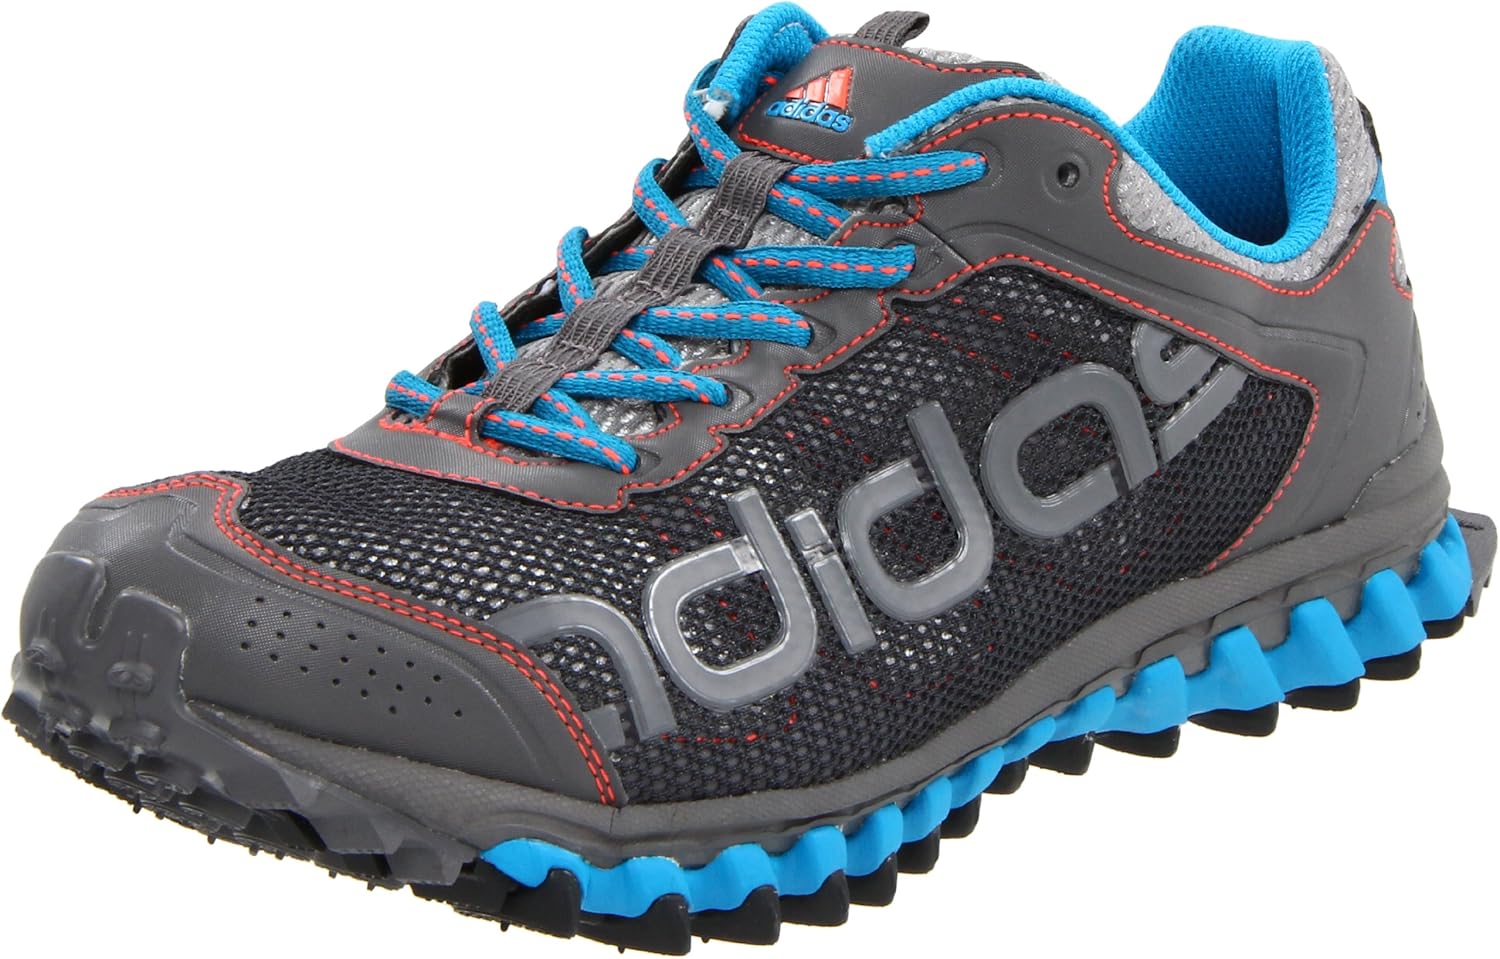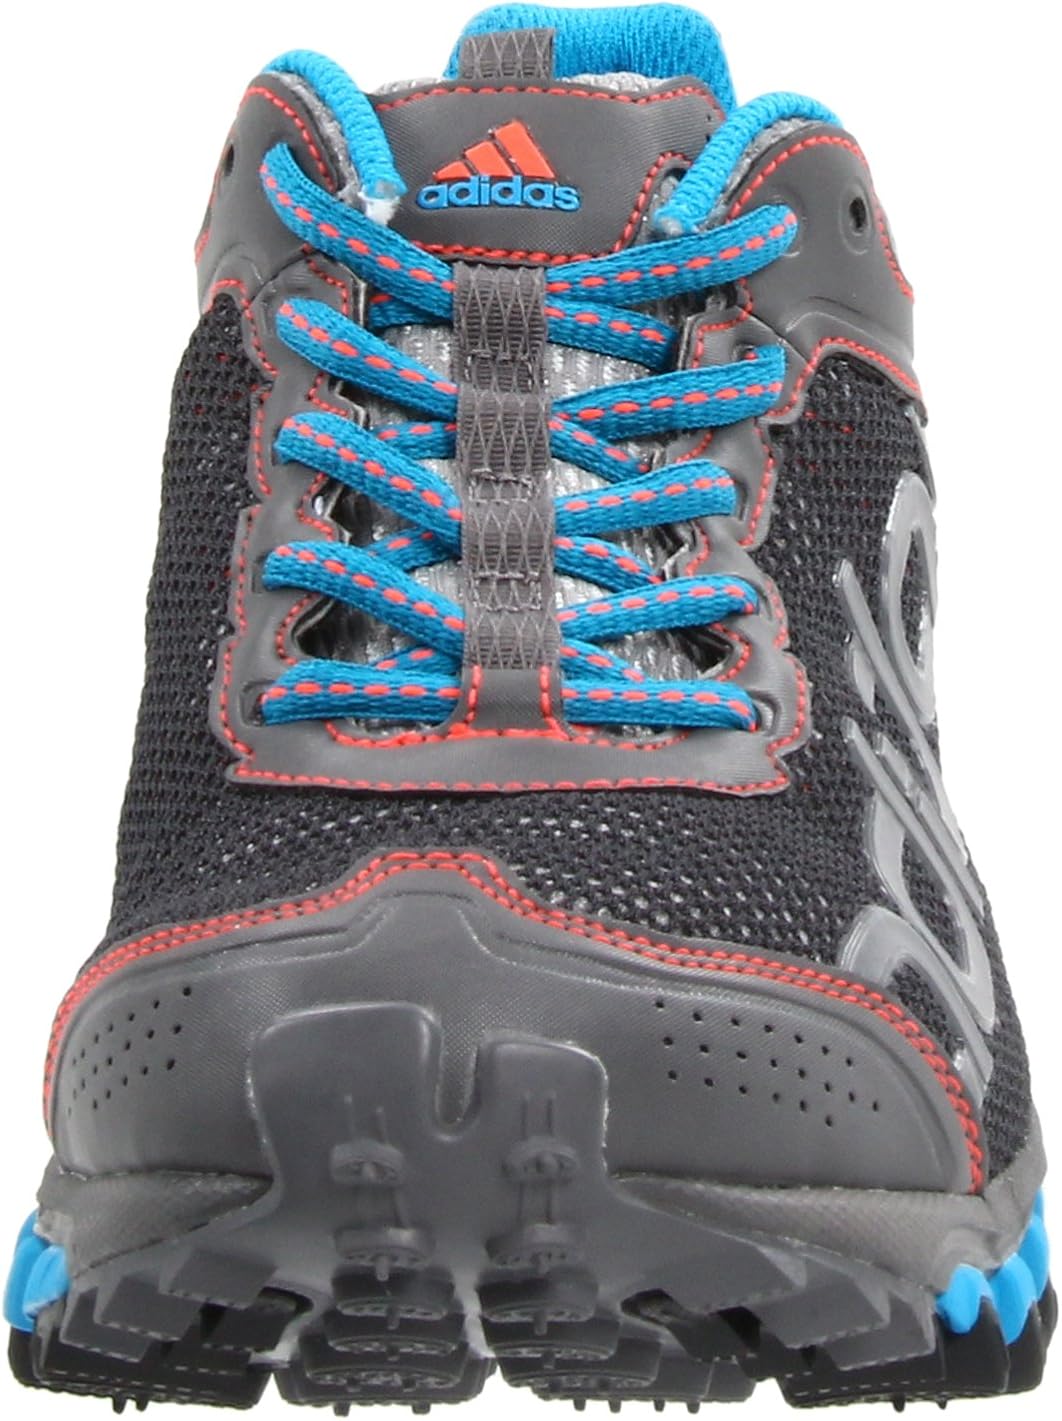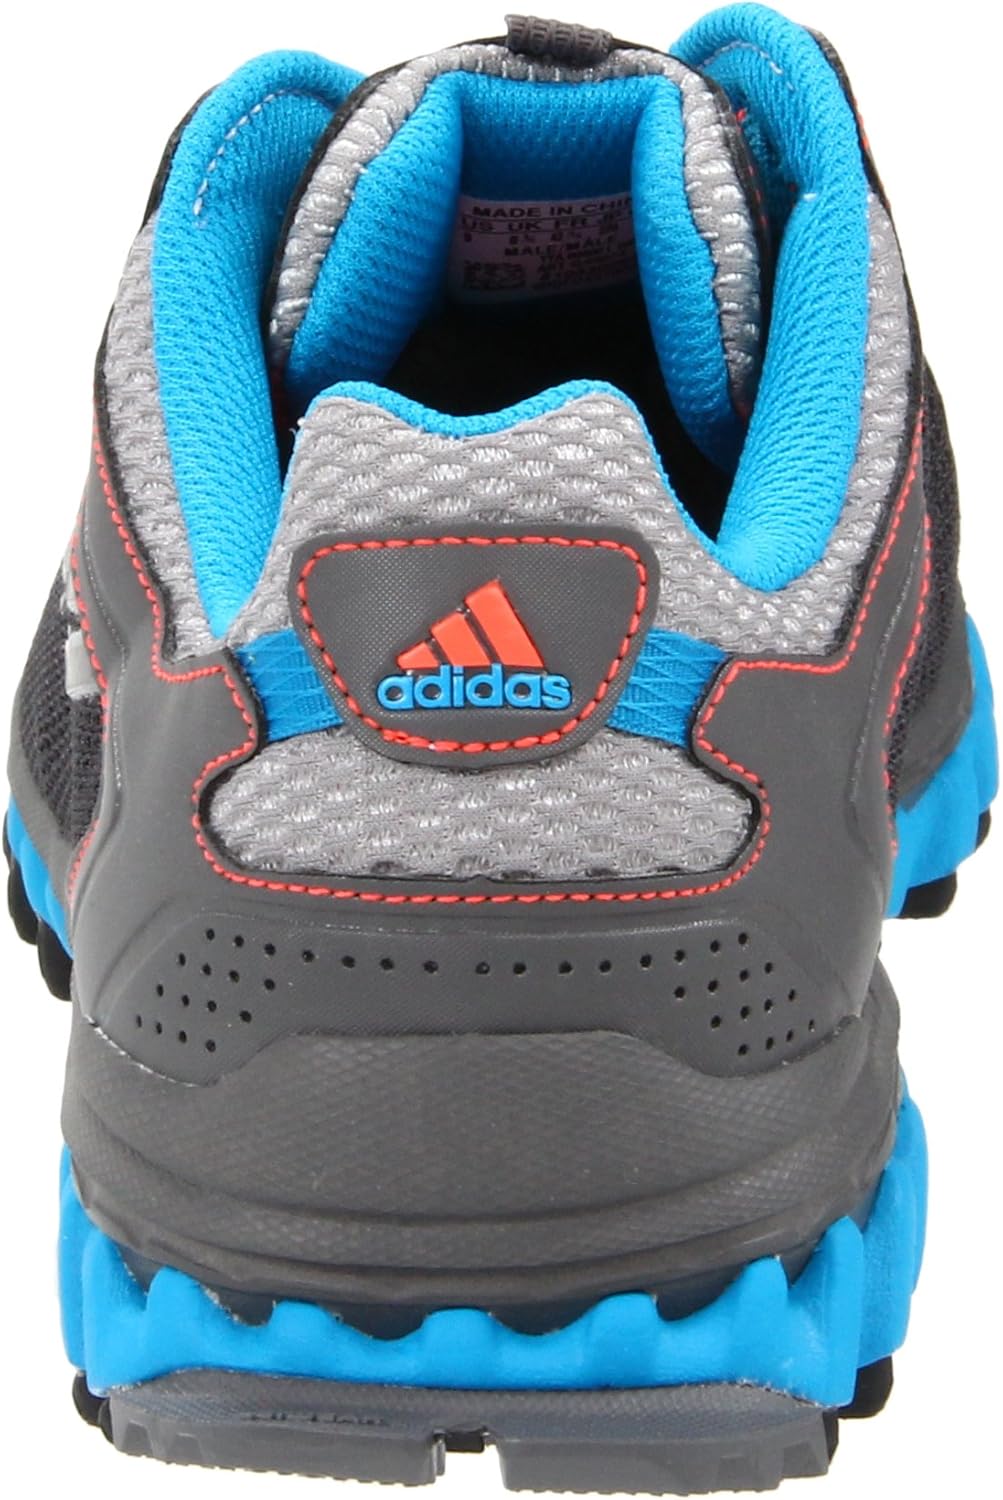
adidas Men's Vigor Tr M Running Shoe
Category: AMAZON FASHION
adidas is a name that stands for excellence in all sectors of sport around the globe. The vision of company founder Adolf Dassler has become a reality, and his corporate philosophy has been the guiding principle for successor generations. The idea was as
Features: Synthetic and mesh | Manmade sole